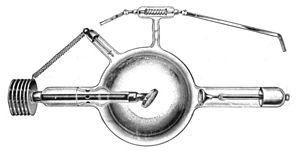
Un tube de Crookes est un des premiers tubes à décharge électriques expérimentaux, inventé par le physicien britannique William Crookes et autres entre les années 1869 et 1875